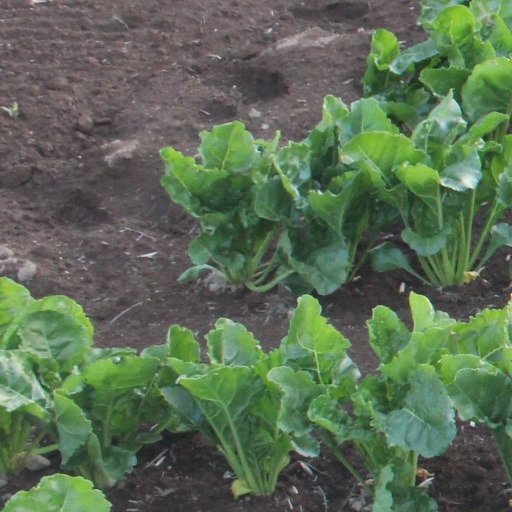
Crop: sugar beet